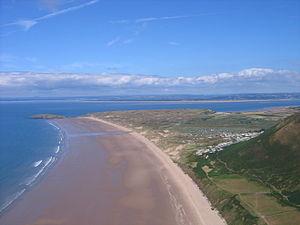
La liste des sites Ramsar au pays de Galles comprend des zones humides considérées comme ayant une importance internationale au regard de la Convention de Ramsar. Le pays de Galles compte actuellement 10 sites désignés «zones humides d’importance internationale» d’une superficie de 52 036 hectares.